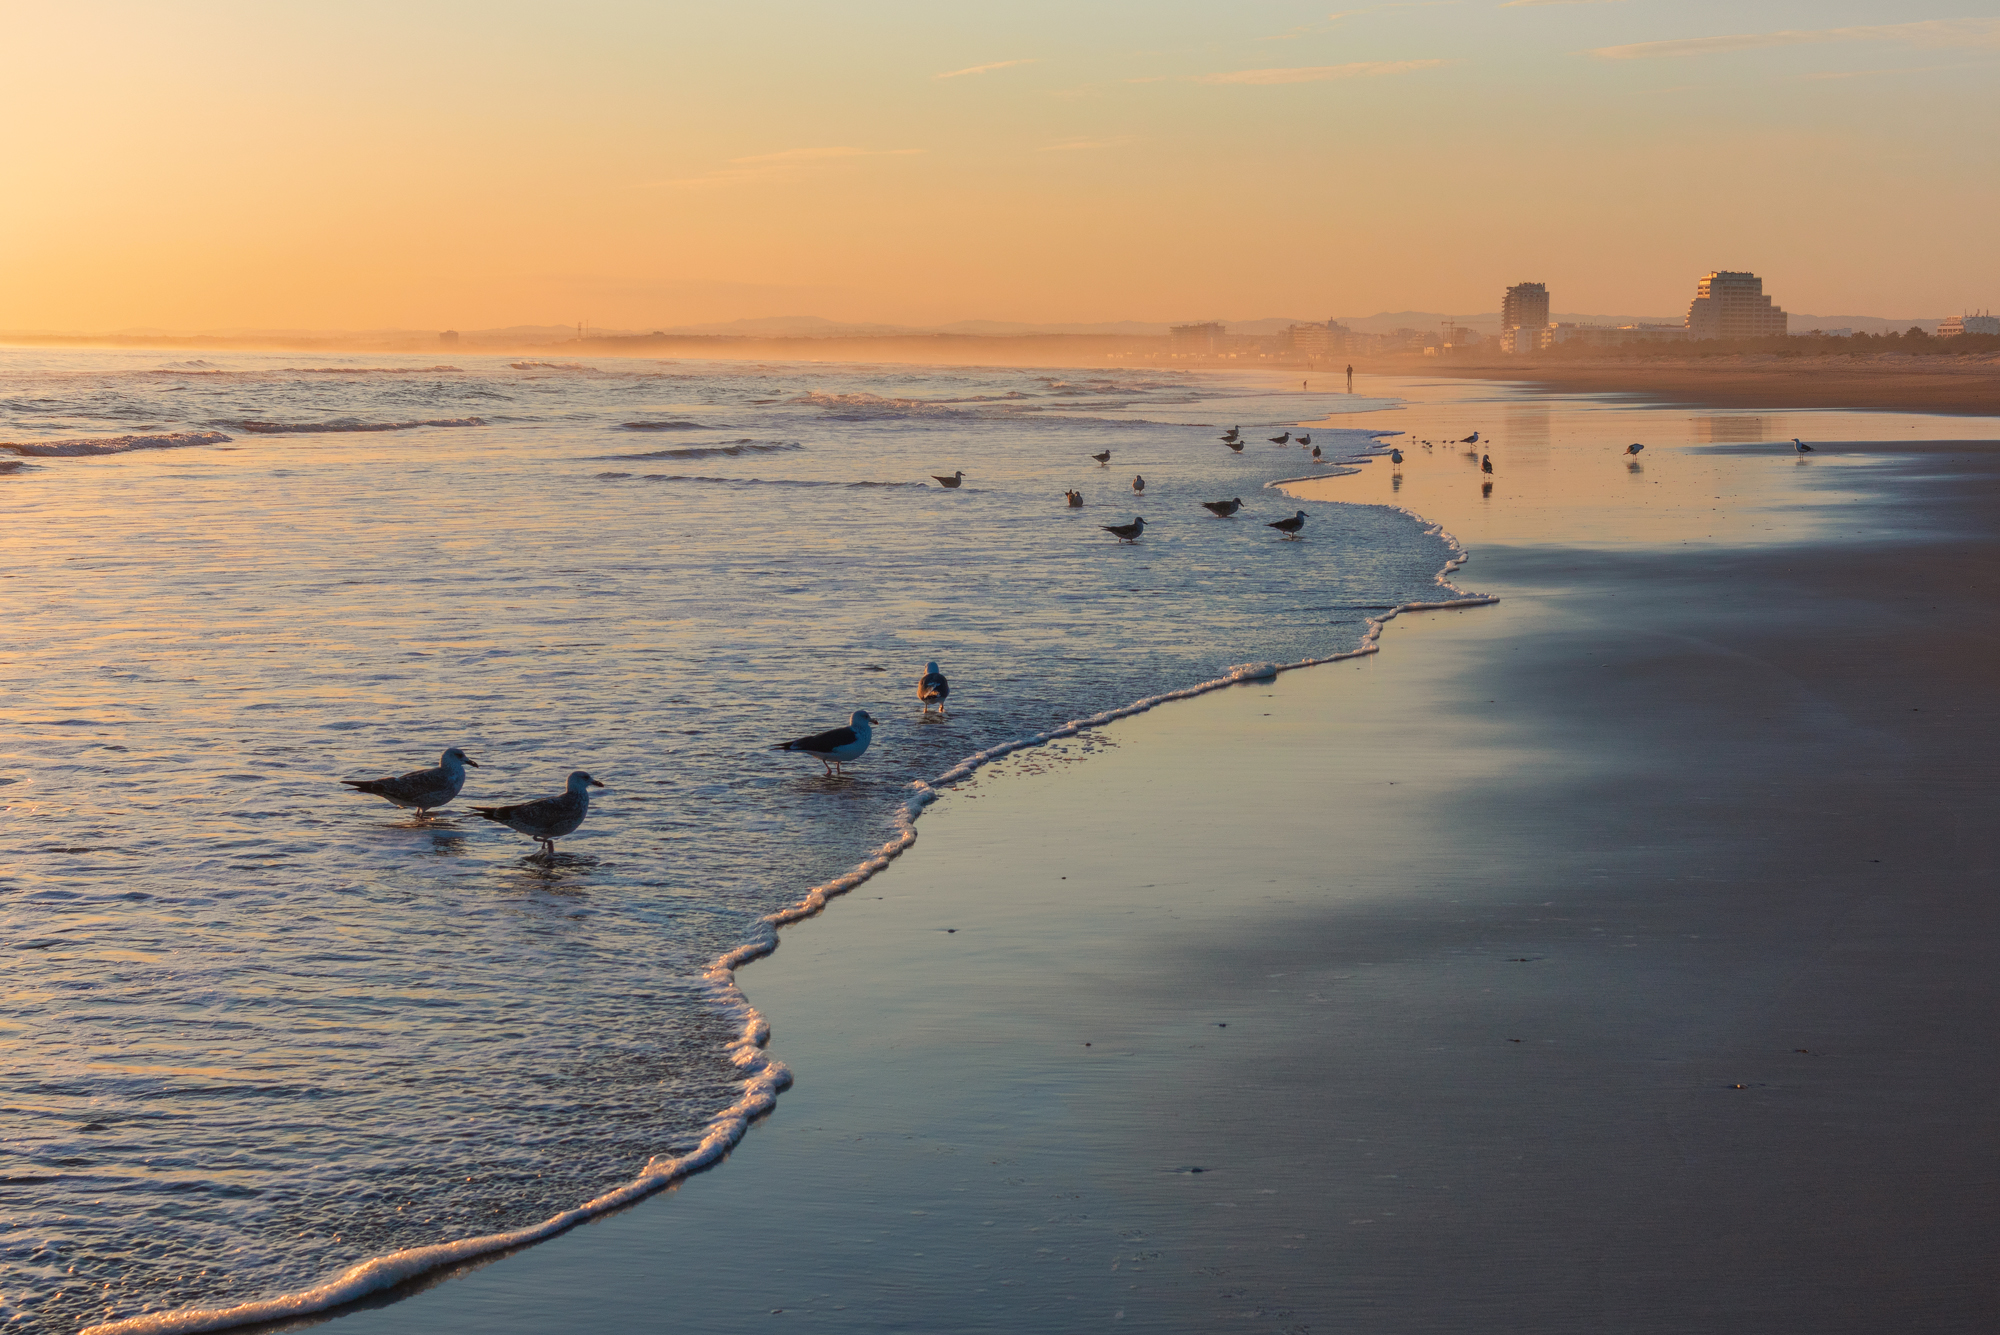
seagulls, ocean, body of water, sky, water, sea, horizon, sunset, morning, evening, coast, calm, wave, shore, cloud, reflection, beach, seabird, dusk, waterway, sunrise, sunlight, coastal and oceanic landforms, wildlife, wind wave, river, bird, tide, bank, sand, dawn, water bird, channel, bay, winter, lake, city